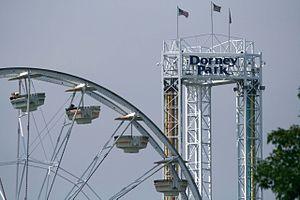
Branson USA